History of King's College London

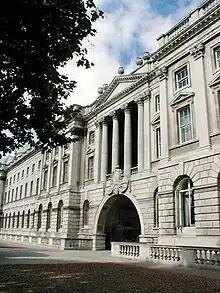

On 26 November 1829, the contract for the building work was let. Under this contract, the body of the building was to cost just under £64,000 and was to be completed by 1 December 1831. As it happened, work on the "carcass" of the building was completed by late 1830 and fitting out began. The main building, including the hall and the chapel, was finished for the opening of the college on 8 October 1831, although a lot of building and fitting remained to be completed elsewhere on the site. The cost so far had been £85,900 out of £113,600 raised.